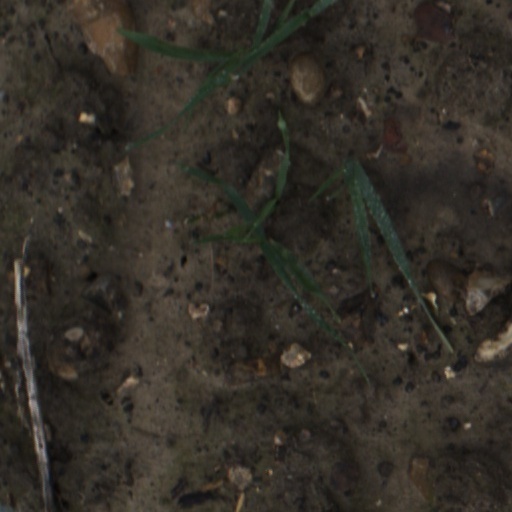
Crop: wheat